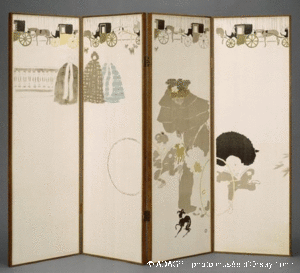
Frise des fiacres, paravent à quatre feuilles
Femmes au jardin est une suite de tableaux conçus comme les volets d'un paravent de quatre panneaux, peints par Pierre Bonnard en 1891, à l'âge de vingt-quatre ans, et démonté peu après.